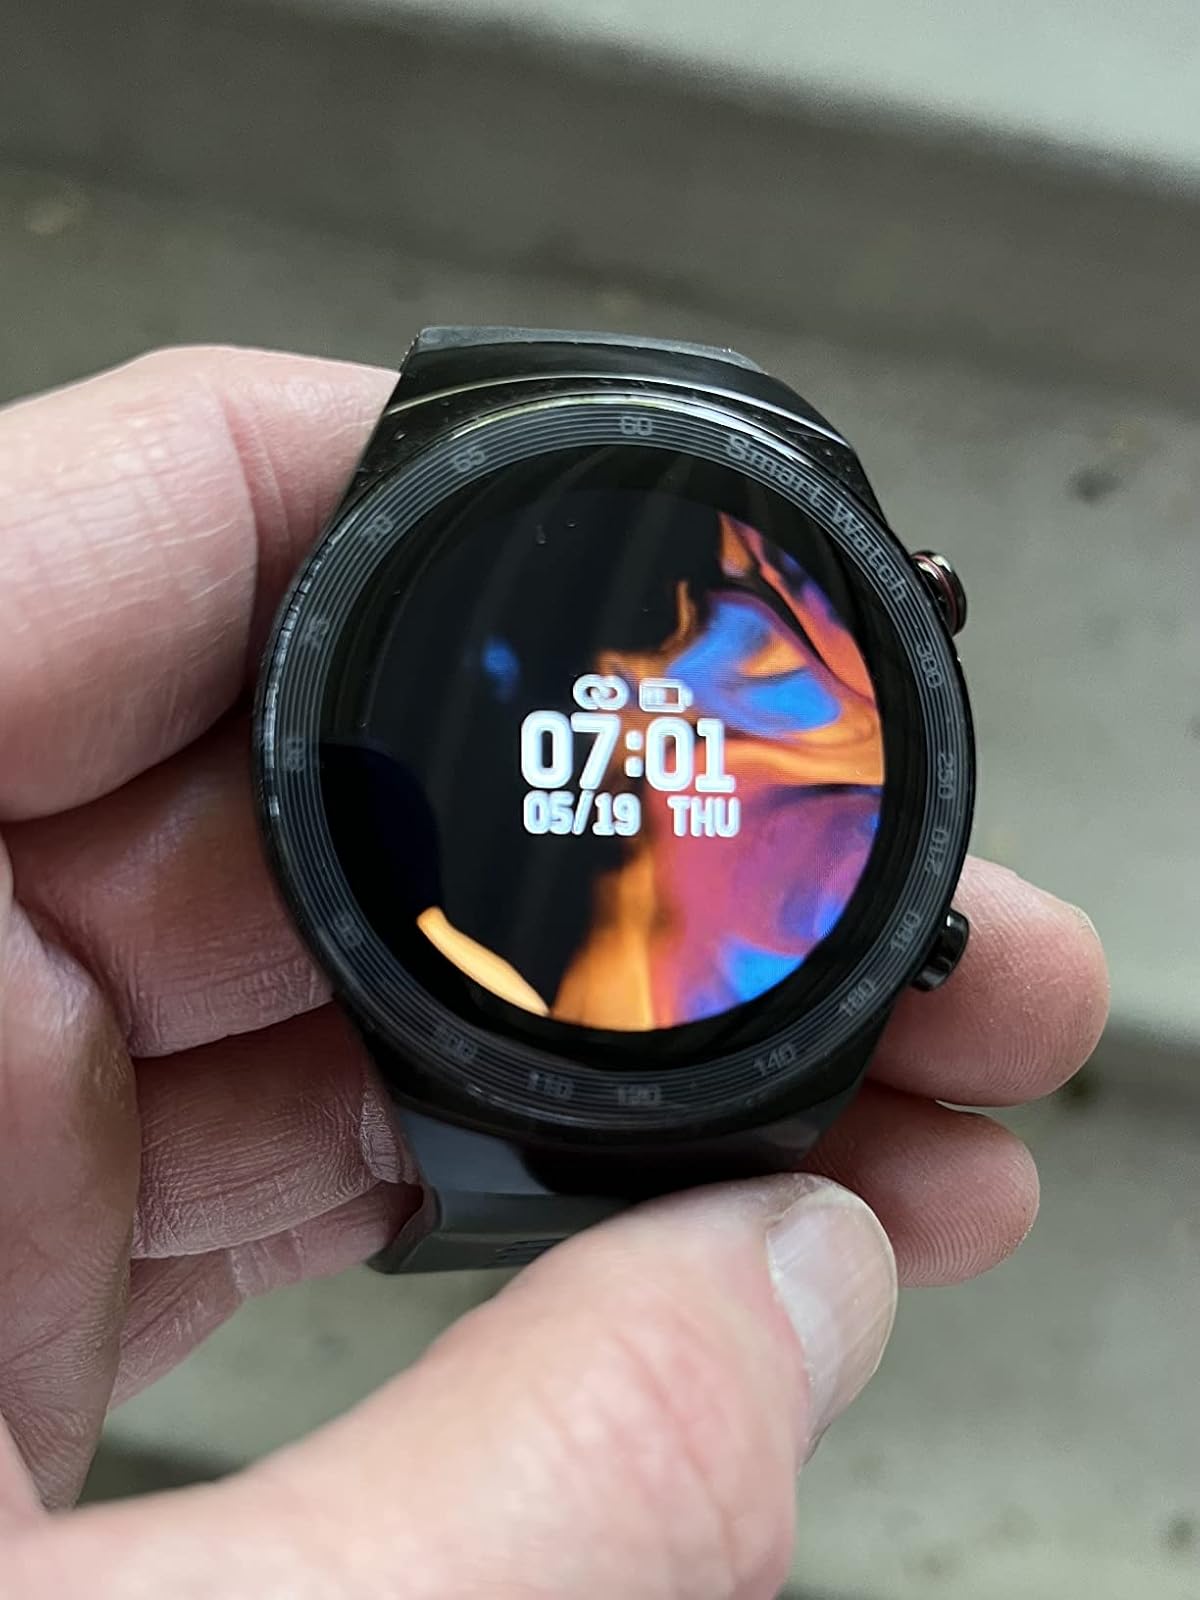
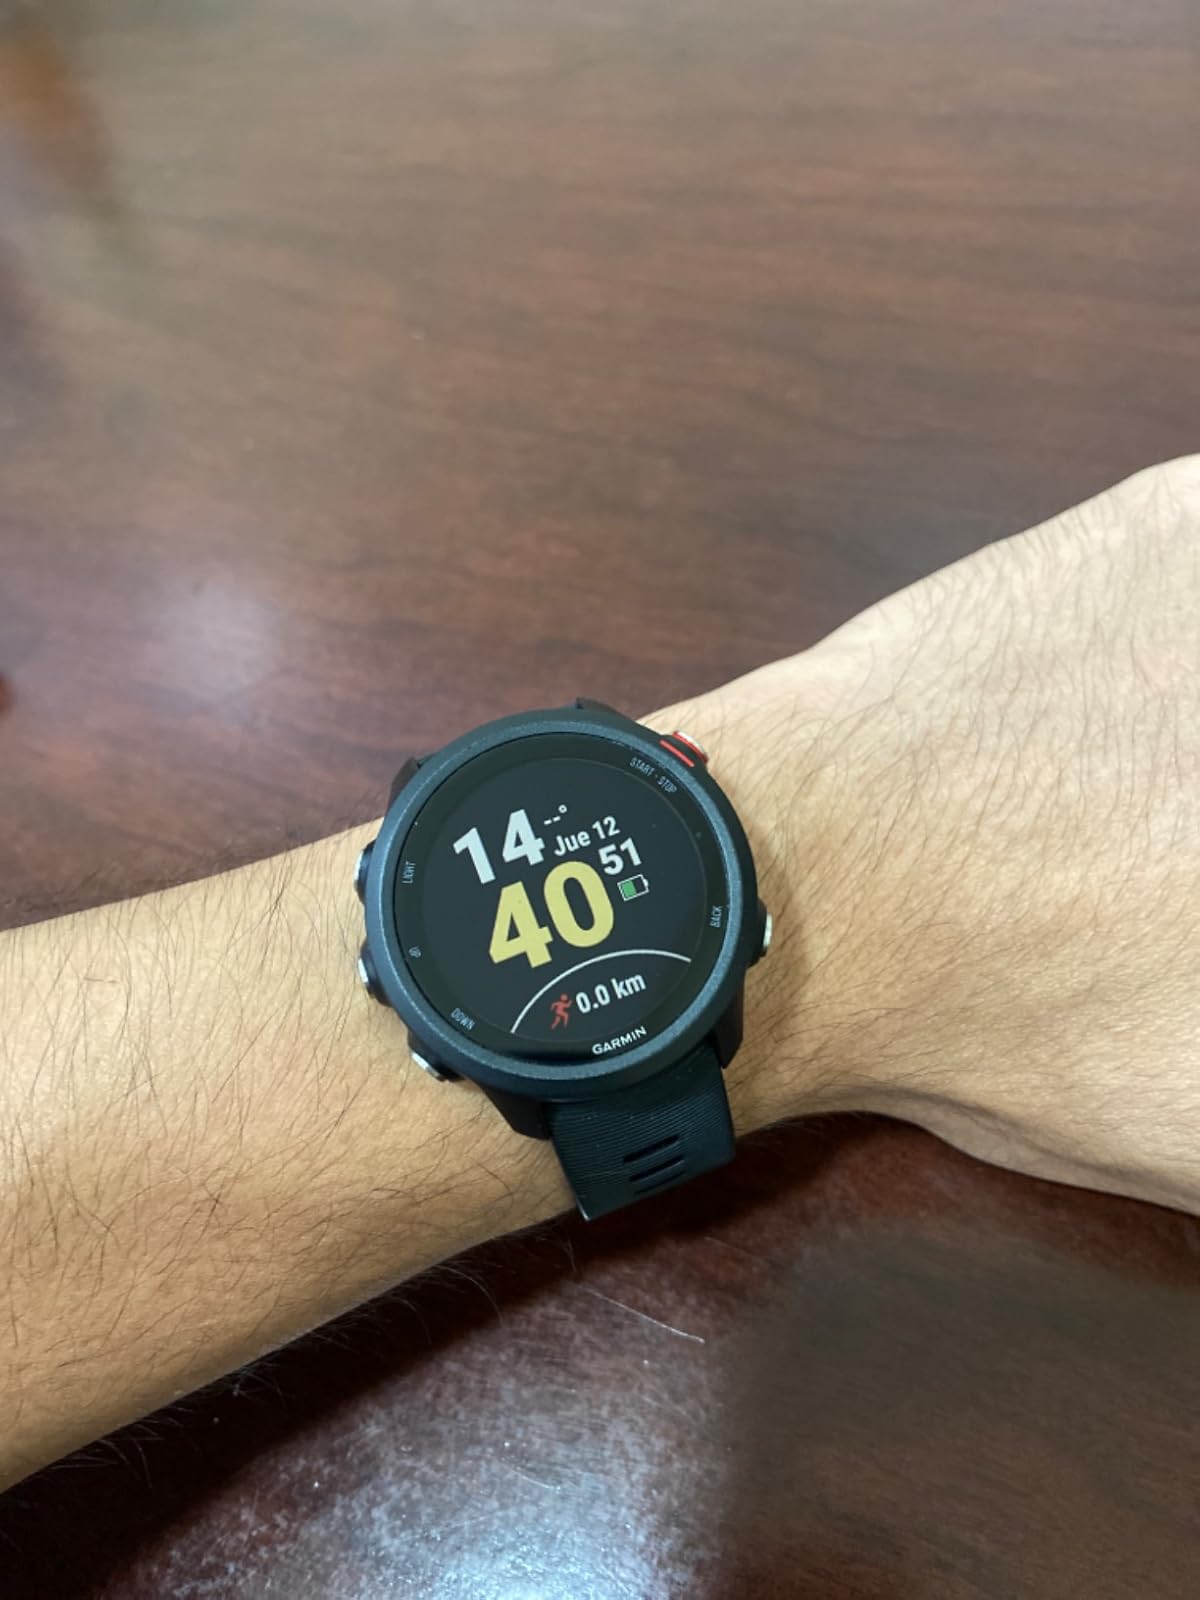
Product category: smartwatch
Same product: no